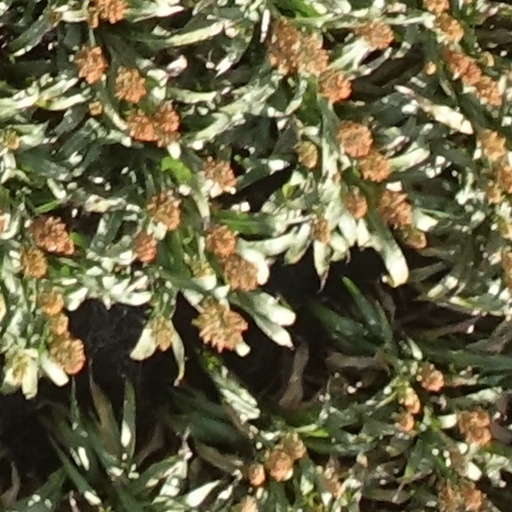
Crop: sorghum